Vlasta Vraz

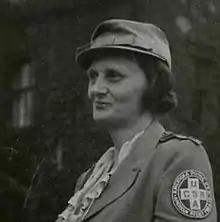
Vraz in Moravská Ostrava, 1945–1946

Vlasta Adele Vraz (June 18, 1900 – August 22, 1989) was a Czech American relief worker, editor, and fundraiser. She was director of American Relief for Czechoslovakia, and president of the Czechoslovak National Council of America. In 1949 she was arrested by Czech authorities on espionage charges, but quickly released after pressure from the United States.